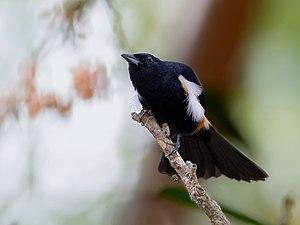
Le Tangara à crête fauve est une espèce de passereau appartenant à la famille des Thraupidae.